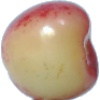
Label: Cherry Rainier 1